Robert Boothby, Baron Boothby

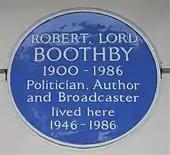
Blue plaque in Eaton Square, London

Partly because of his support for homosexual law reform, Boothby was subject to public rumours about his sexuality, although he insisted publicly in 1954 that he was "not a homosexual". He did, however, comment that "sub-conscious bi-sexuality is a component part of all of us [and] the majority of males pass through a homosexual period". While an undergraduate at Magdalen College, Oxford, Boothby earned the nickname 'the Palladium', because "he was twice nightly". He later spoke about the role of a speculated homosexual relationship in the drowning of his friend Michael Llewelyn Davies (one of the models for Peter Pan) and fellow Oxonian Rupert Buxton. In a Channel 4 documentary broadcast in 1997, it was claimed that he did not begin to have physical relationships with women until the age of 25.